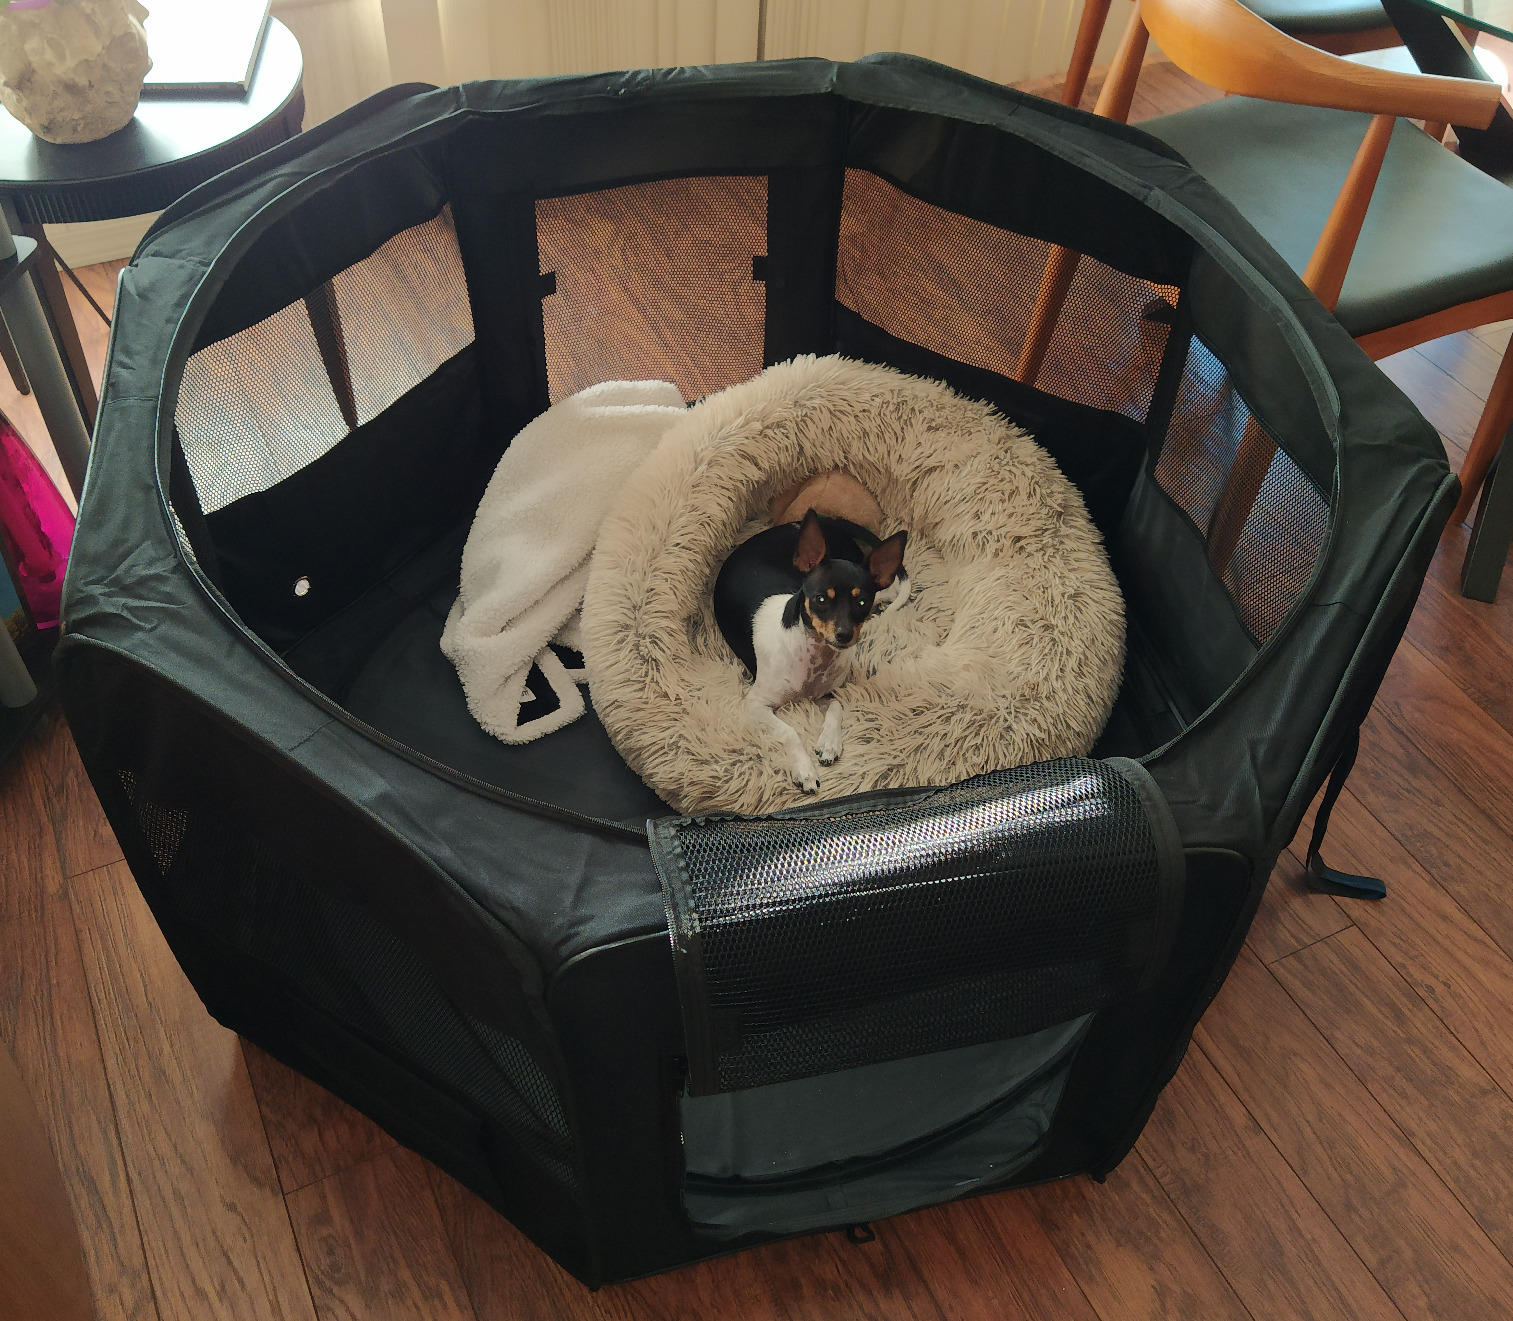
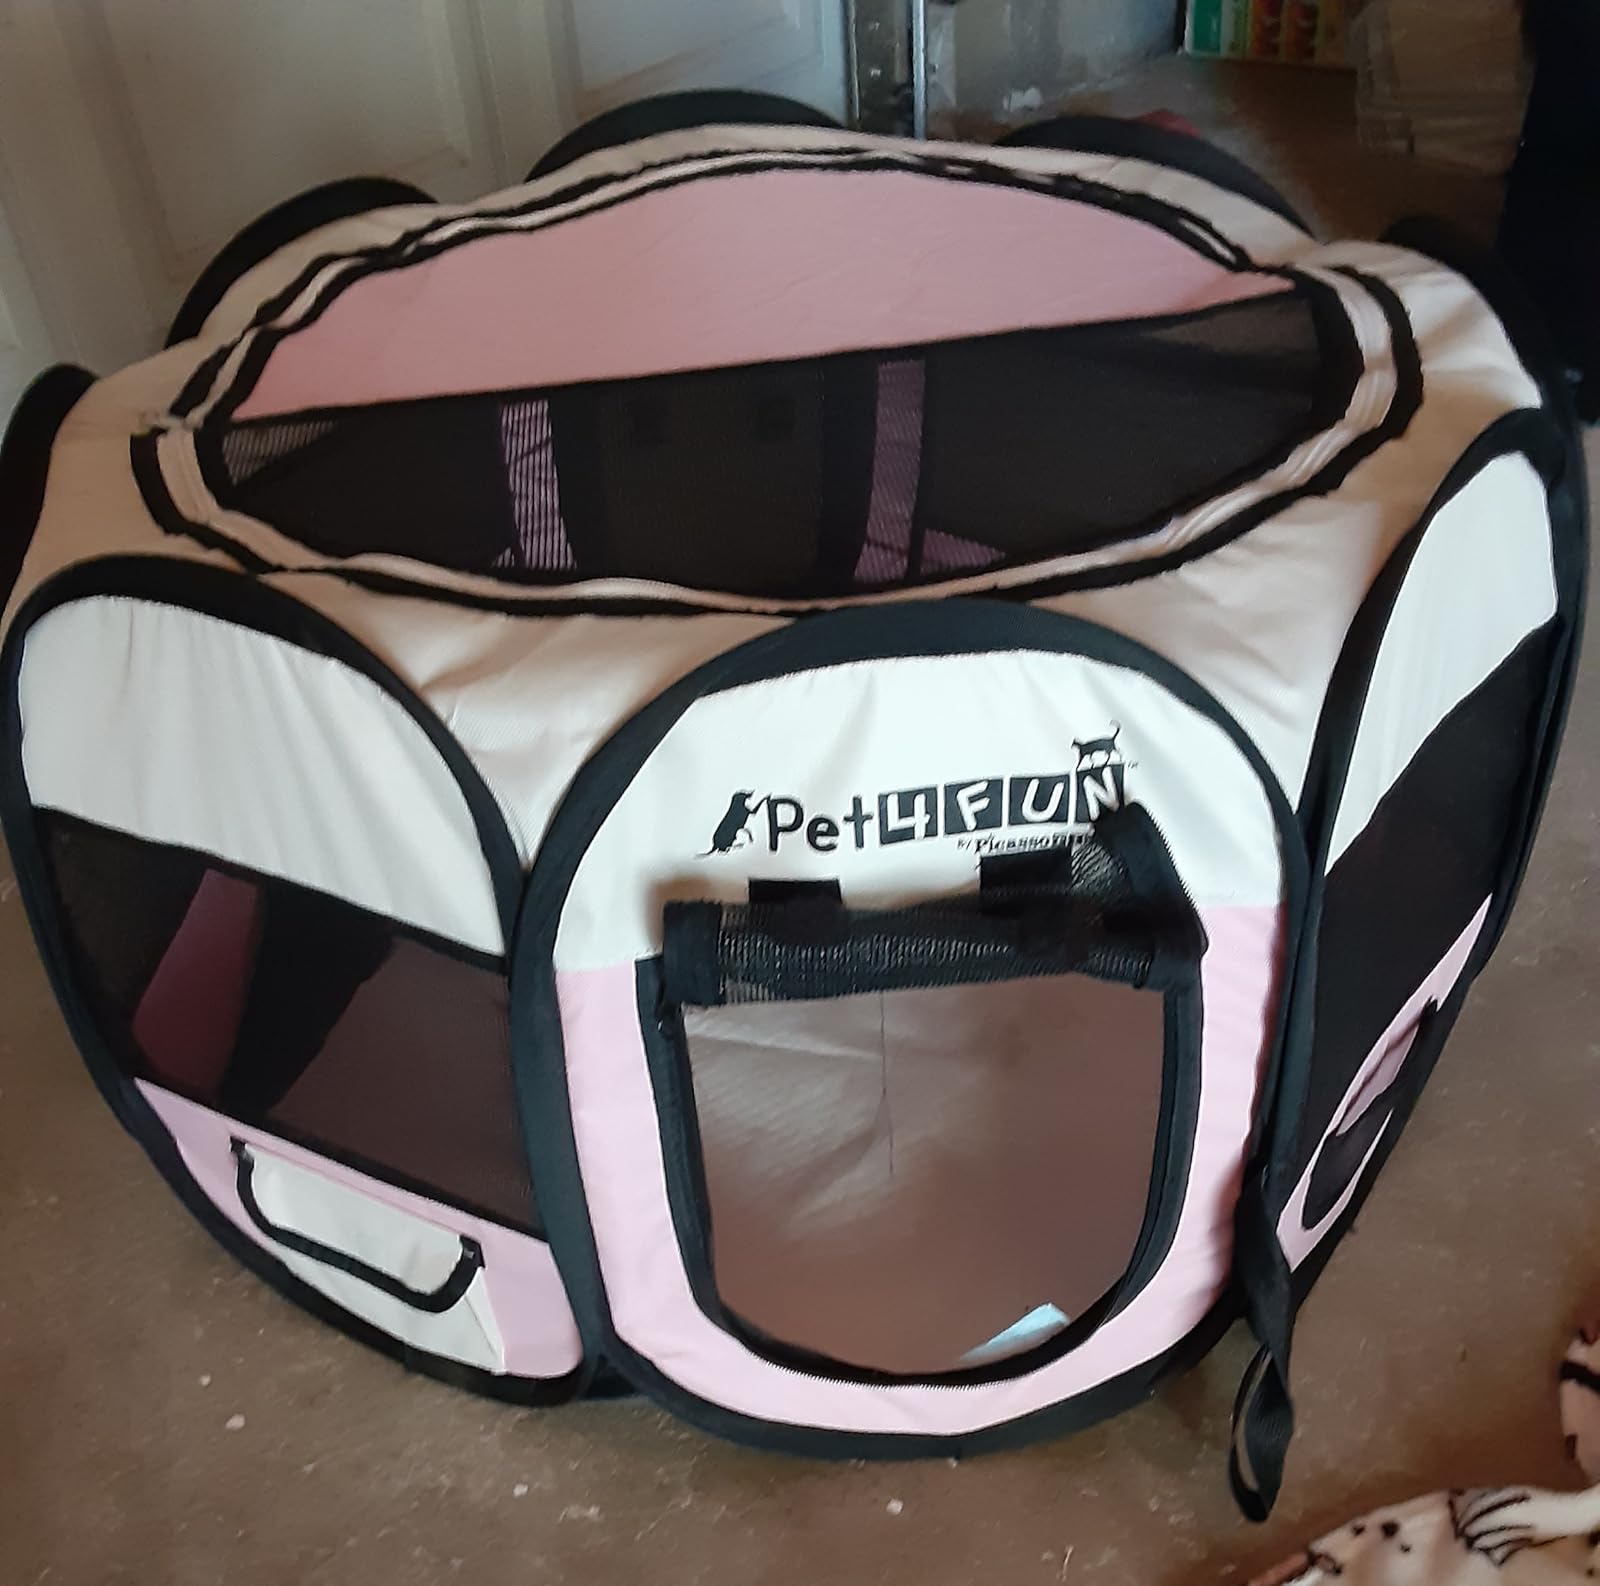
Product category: items_kennel
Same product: no